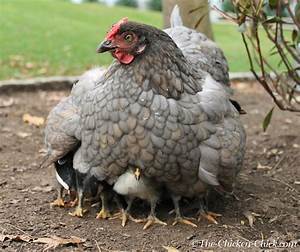
Label: gallina